Michela Schiff Giorgini

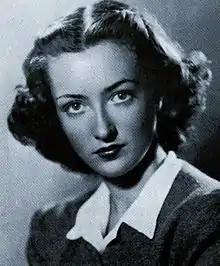

Michela Schiff Giorgini Paleologo Diana née Beomonte (Padua, 30 Ocobter 1923–Benissa, 3 July 1978) was an Italian egyptologist and actress, who is remembered for her extensive work in today's Sudan at Soleb on the River Nile where from 1957 she conducted excavations of the Temple of Amenhotep III. During the 20 years she spent in the area, she went on to investigate the temple of Queen Tiye at Sedeinga, and the tomb of Taharqa at Nuri. The Michela Schiff Giorgini Foundation was established in 1984 to preserve her memory and promote Egyptology. Her research is well documented in her many books and publications, beginning with "Soleb: Volume 1" in 1965.